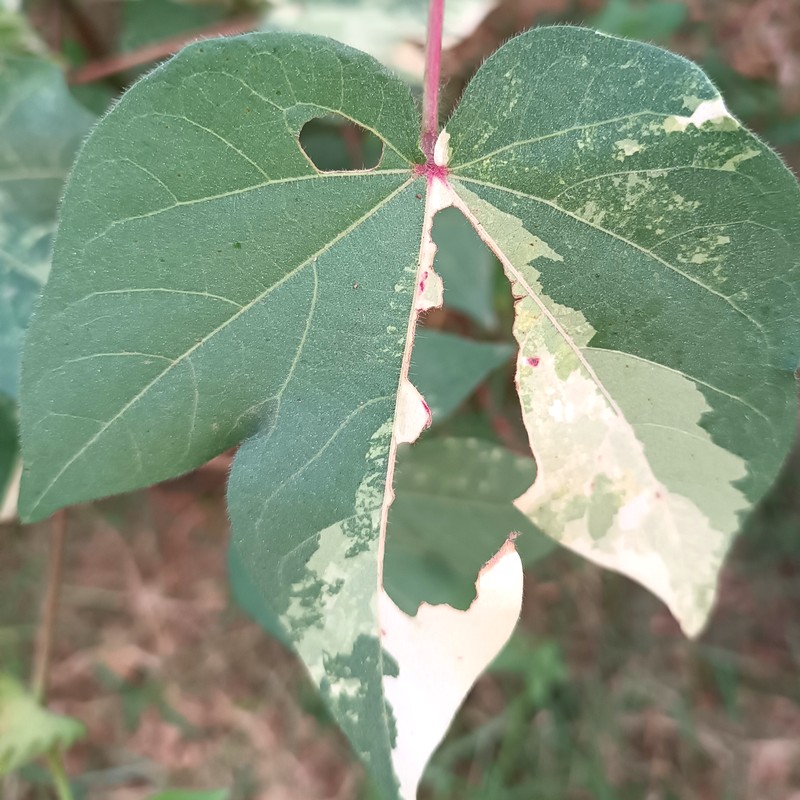
Label: Leaf Variegation